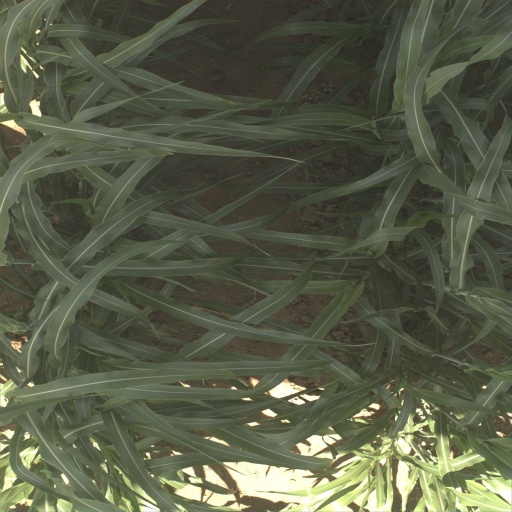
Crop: sorghum